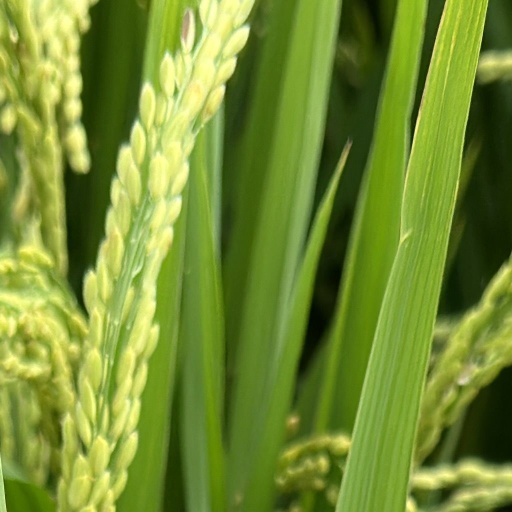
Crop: rice